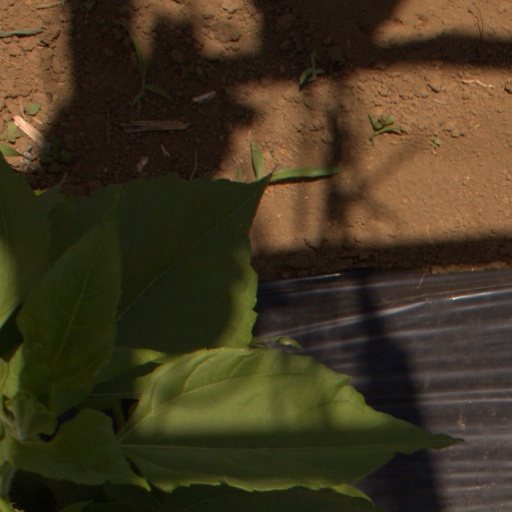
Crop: Jerusalem artichoke